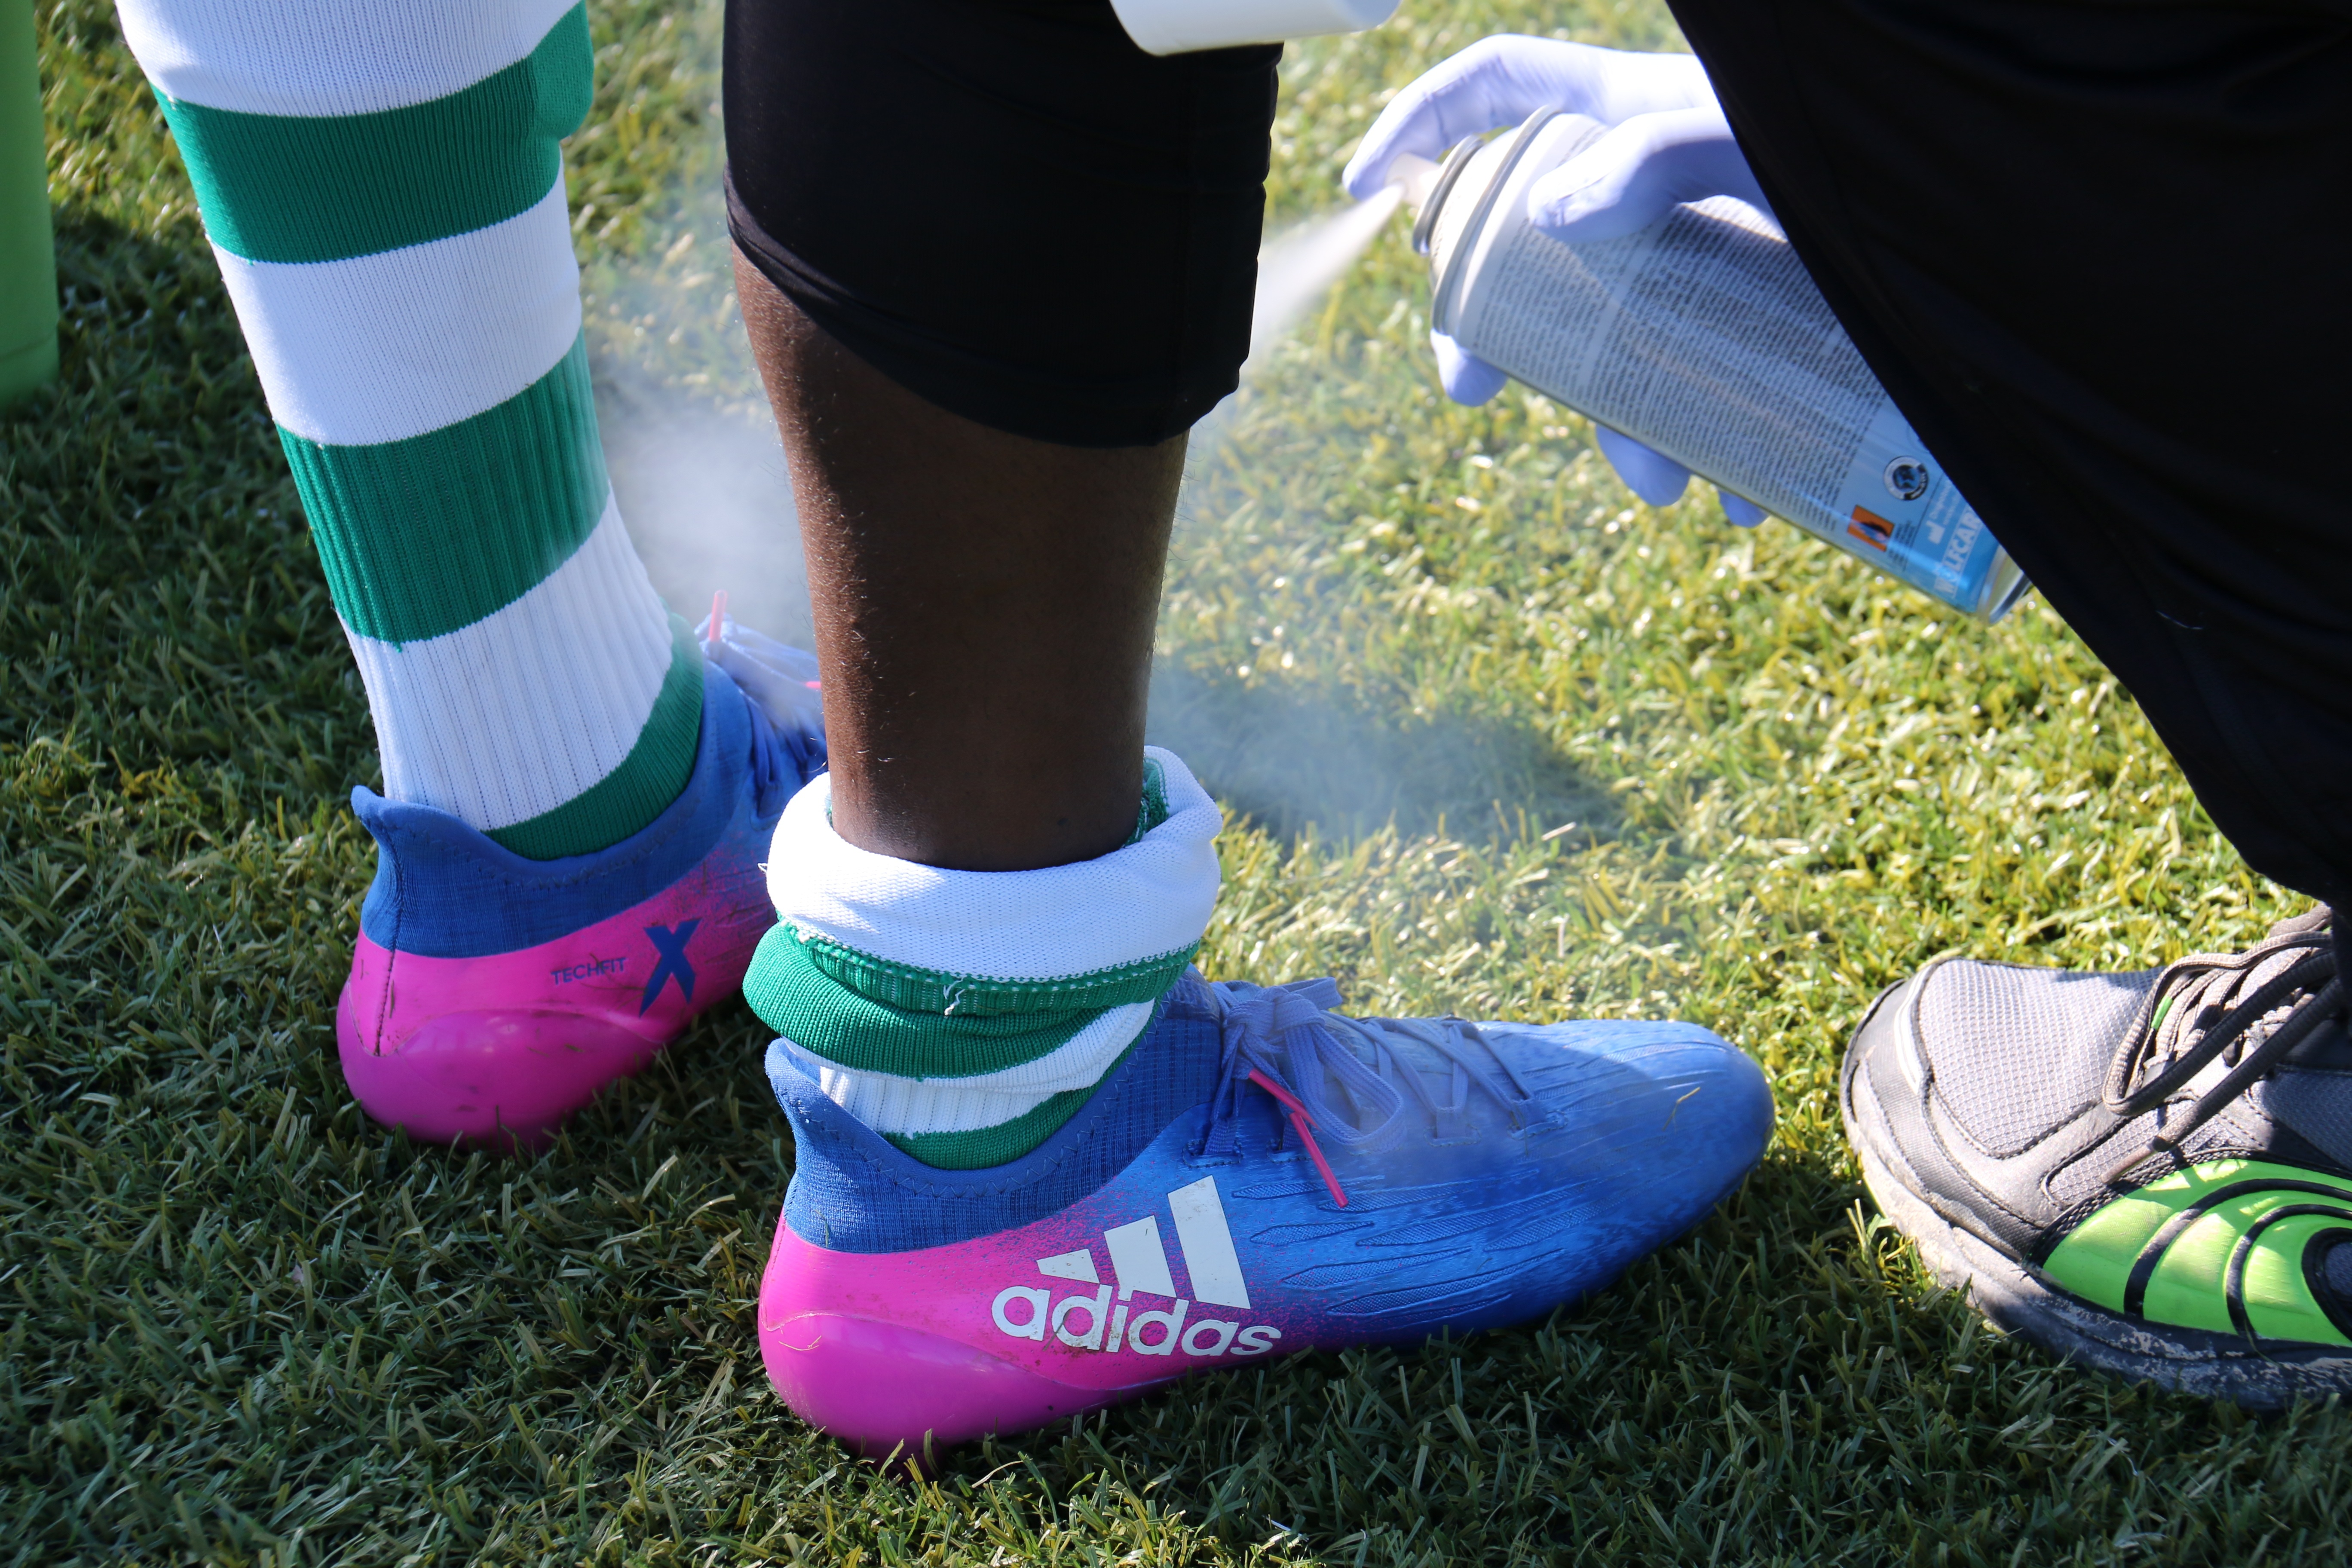
grass, shoe, lawn, running, leg, green, spray, color, blue, football, fun, sports, footwear, injured, physical therapy, physical exercise, lack, human action, lesion, dangerous move